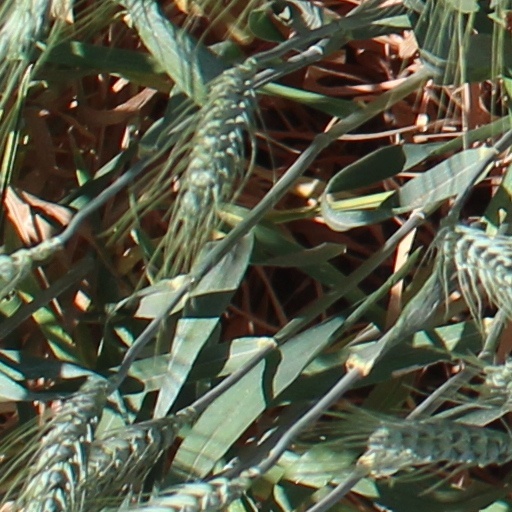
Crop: wheat